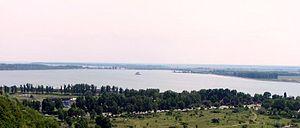
Slatina est une ville industrielle roumaine, chef-lieu du județ d'Olt, en Valachie, dans la région de développement du sud-ouest. Elle est située sur l'Olt, à 200 km à l'ouest de Bucarest. Sa population s'élevait à 70 293 habitants en 2011.